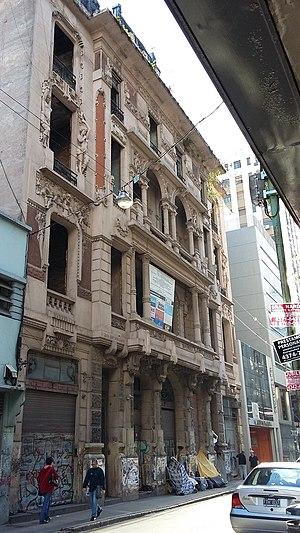
La Semaine tragique est le nom donné en Argentine à la répression et aux massacres qui furent commis à Buenos Aires sur des ouvriers grévistes dans la semaine du 7 au 14 janvier 1919, sous le gouvernement radical d’Hipólito Yrigoyen, et lors desquels furent assassinées plusieurs centaines de personnes. Cet événement donna lieu par ailleurs à l’unique pogrom jamais enregistré en Amérique. Certains historiens soutiennent que ce ne fut là que le premier d’une série d’actes de terrorisme d'État perpétrés par le gouvernement radical d’Yrigoyen, série dans laquelle viendront s’inscrire également les exécutions de milliers de grévistes lors de la Patagonie rebelle de 1921, survenue également sous le mandat présidentiel du même Yrigoyen.